David Adamany Undergraduate Library

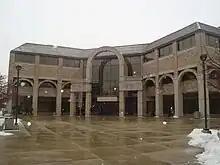
David Adamany Undergraduate Library

David Adamany Undergraduate Library (UGL) is one of Wayne State University’s largest libraries built in 1997 named after the university's 8th president, David Adamany.